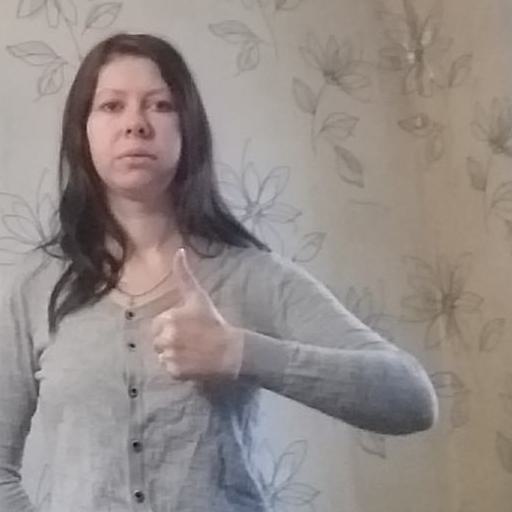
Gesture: like